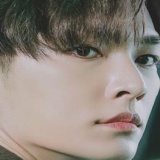
diễn viên Viêm Á Luân